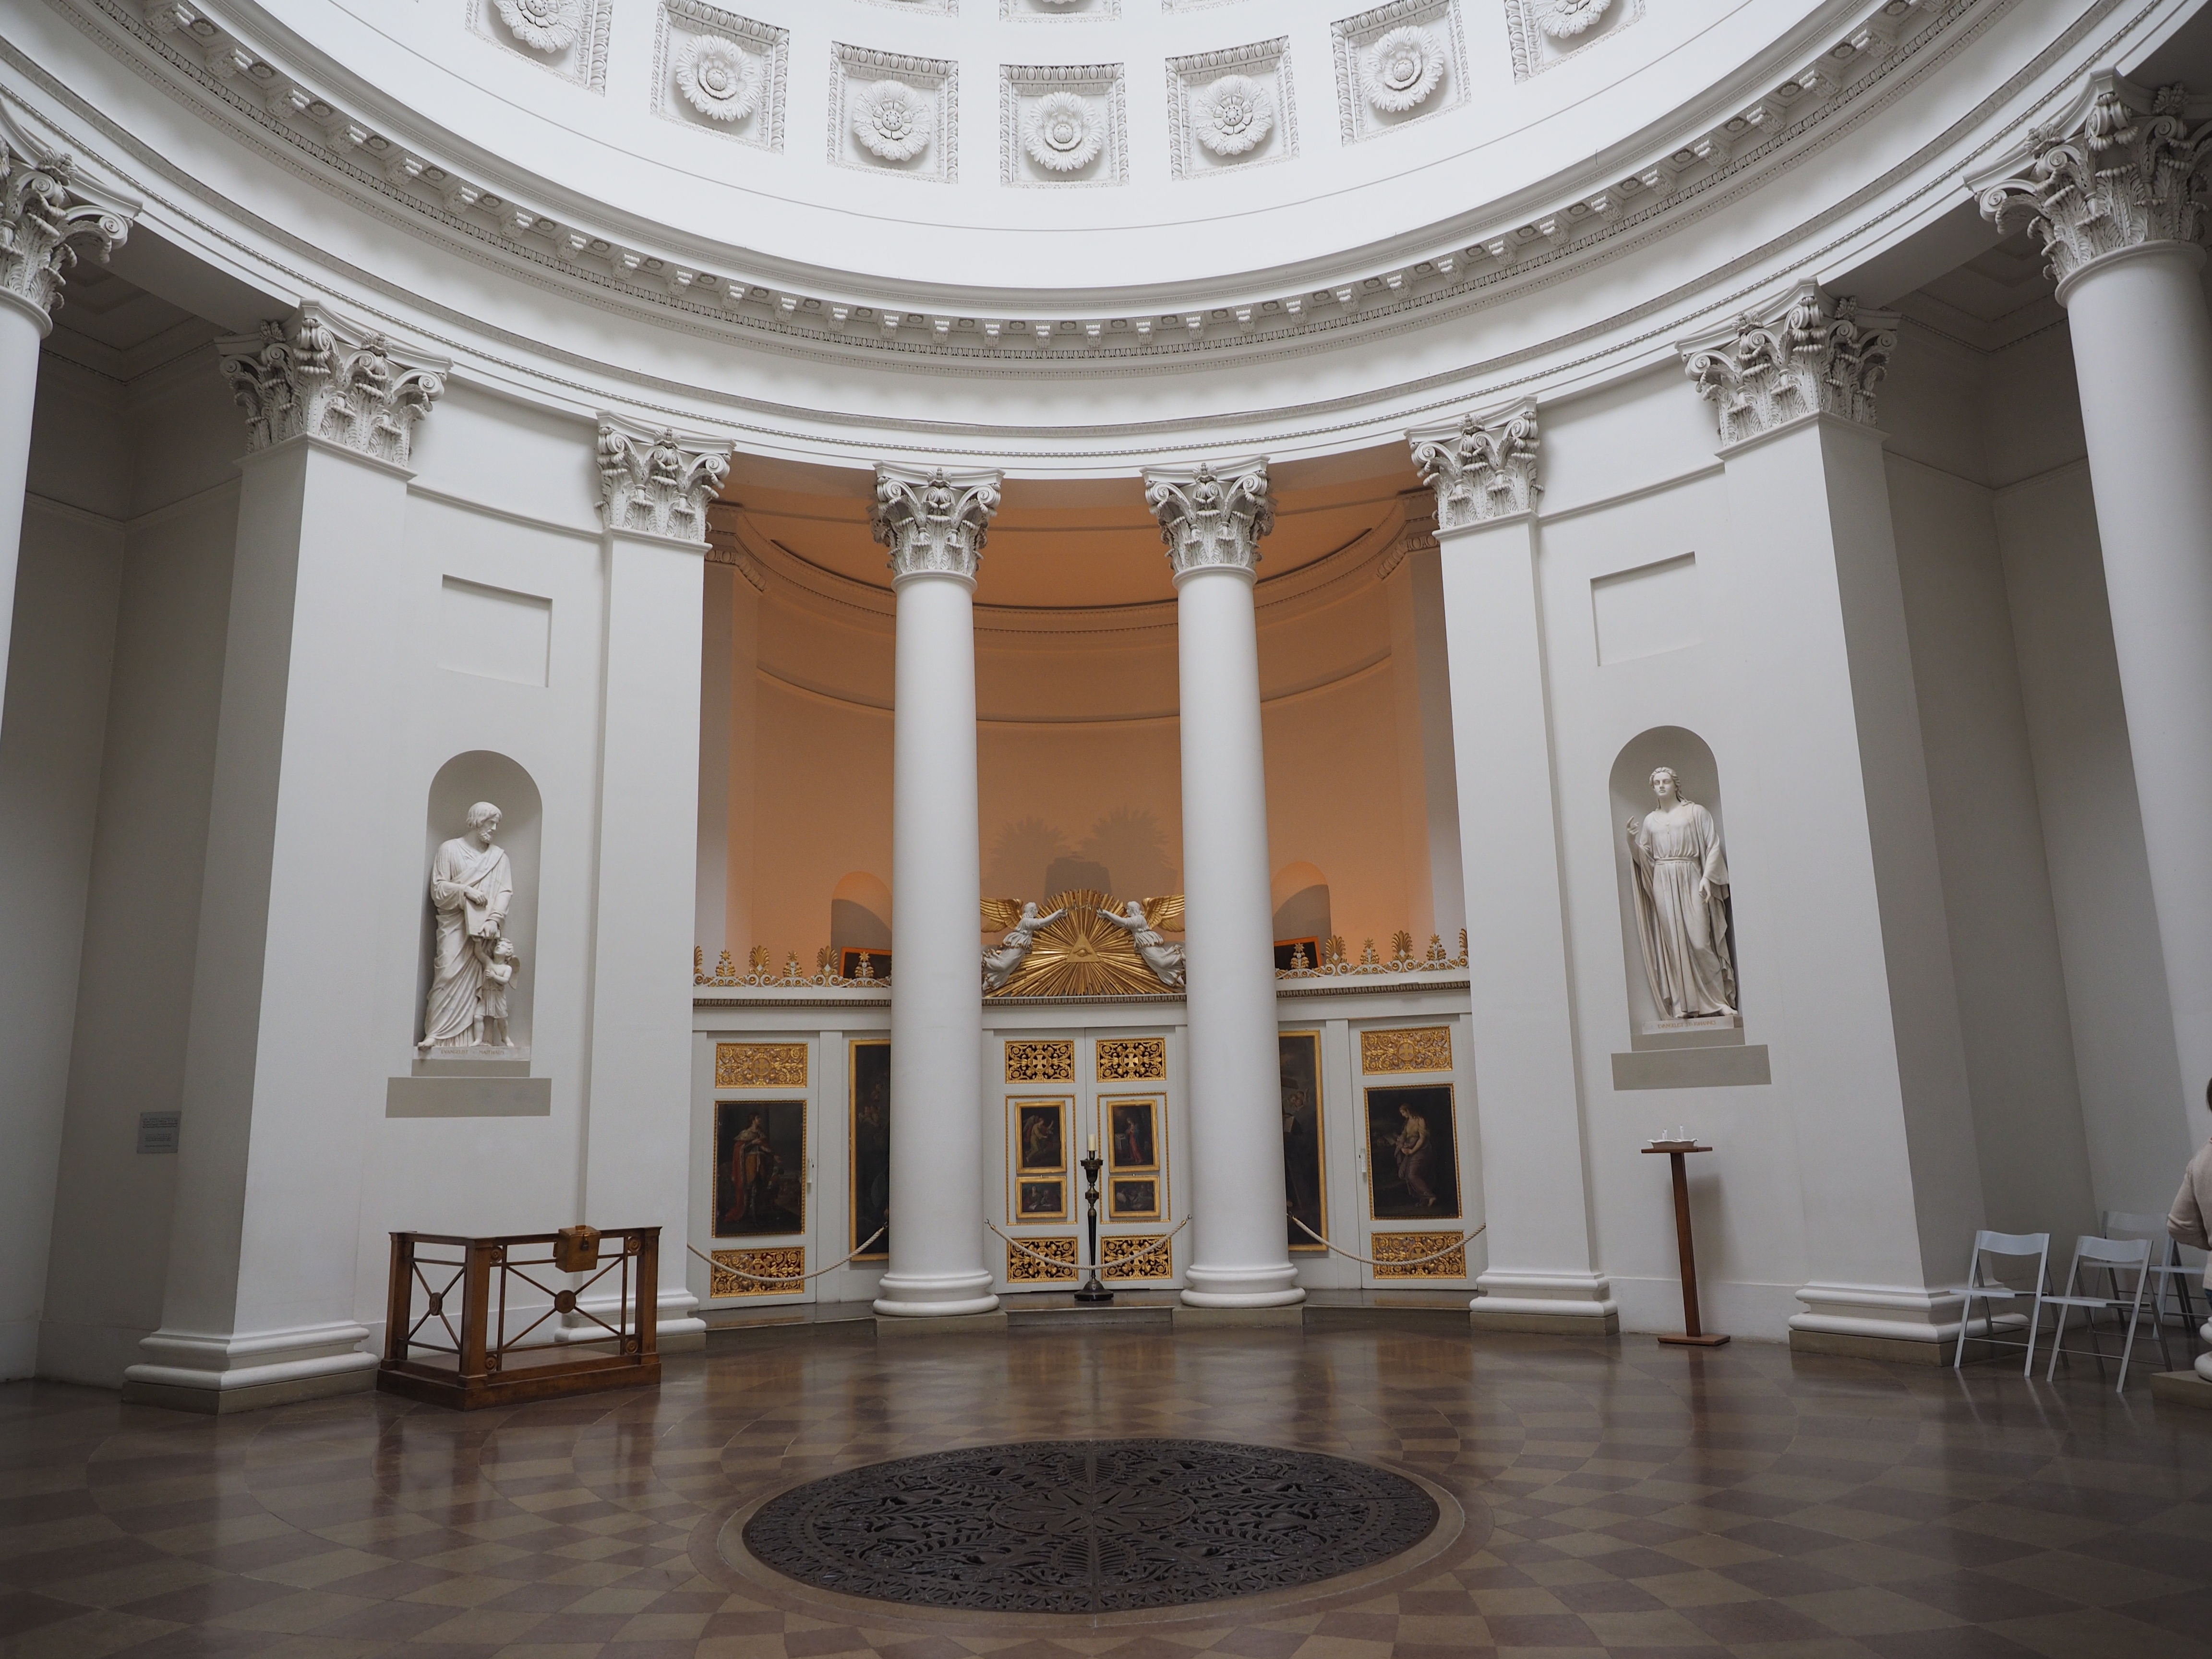
interior, building, palace, monument, column, museum, chapel, interior design, places of interest, grave, synagogue, tourist attraction, basilica, estate, stuttgart, mausoleum, art gallery, w rttemberg, rotenberg, grave chapel on the spice, funeral chapel